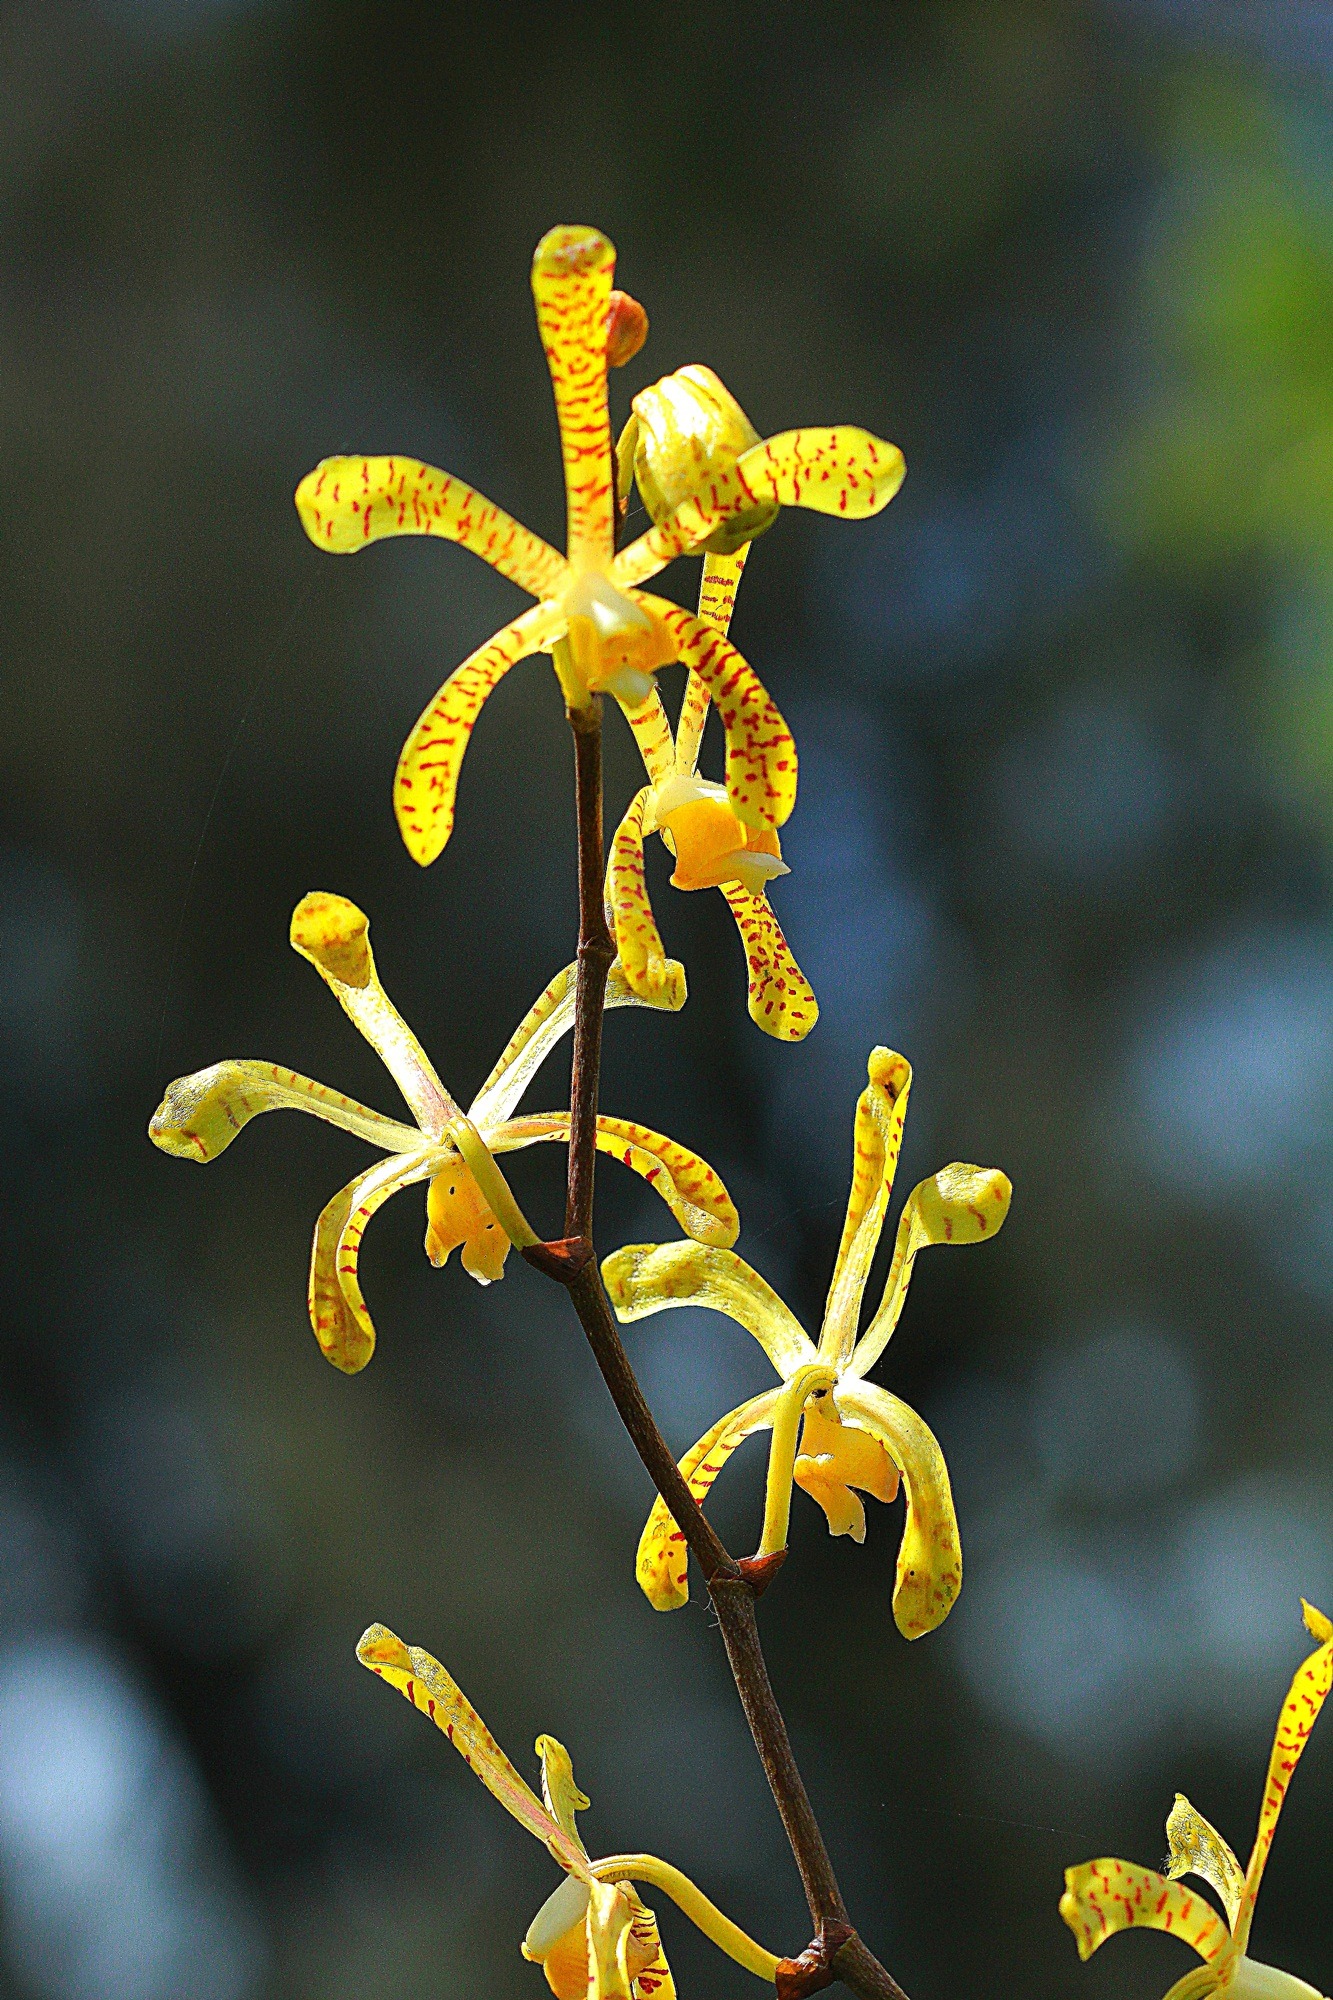
branch, blossom, plant, stem, leaf, flower, petal, bloom, floral, environment, herb, natural, botany, yellow, agriculture, flora, botanical, orchid, wildflower, outdoors, vegetation, horticulture, organic, macro photography, flowering plant, epidendrum, dendrobium, plant stem, land plant, moth orchid, fly orchid